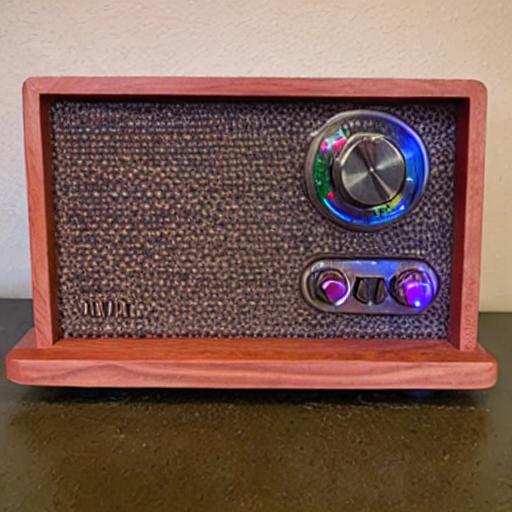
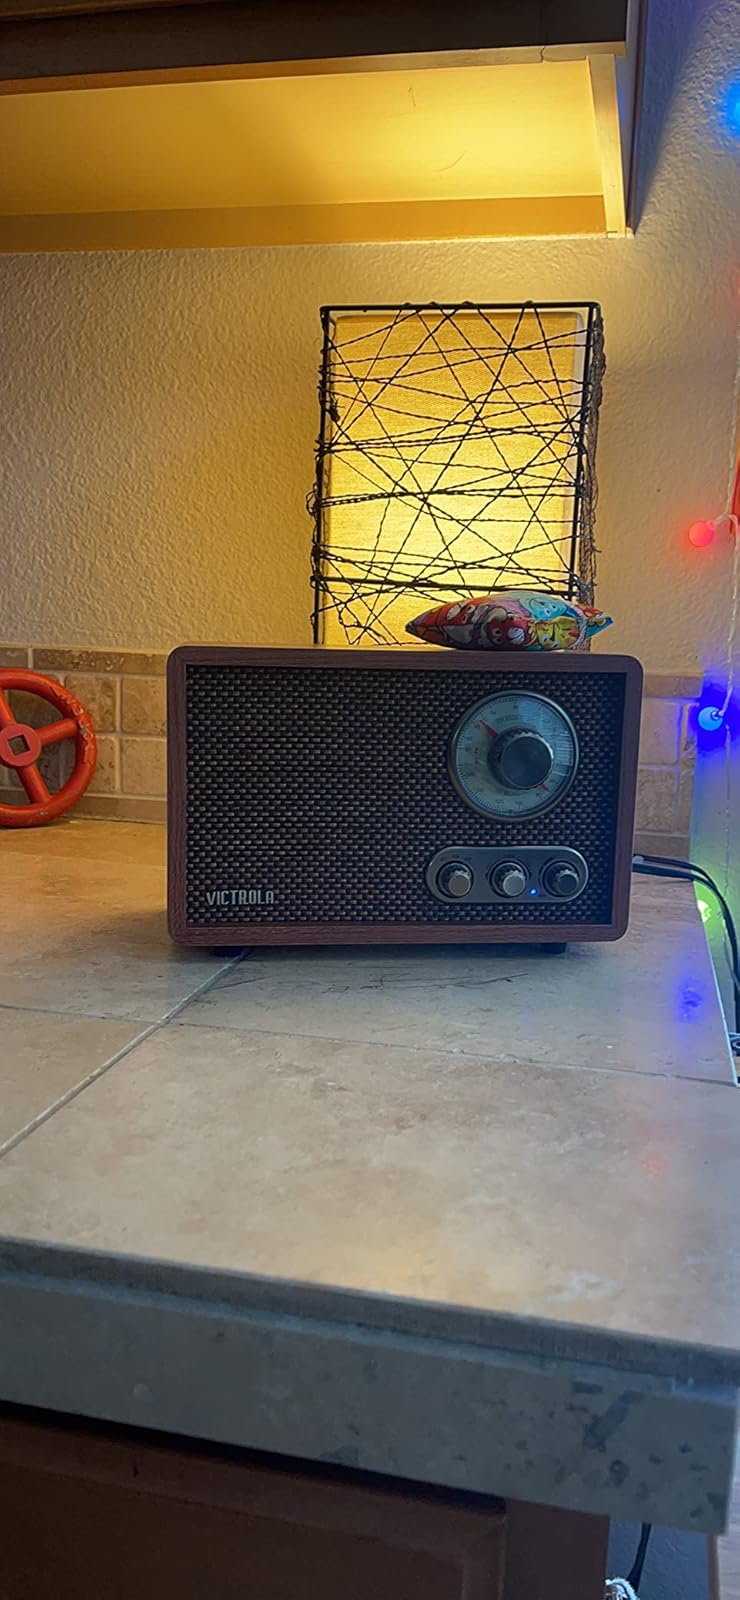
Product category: radio
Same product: no